Walls of Pontevedra

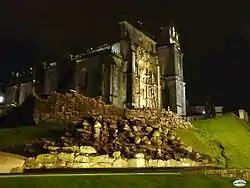
Remains of the ramparts next to the Basilica of Saint-Mary Major

The first walled enclosure would include the area around the basilica of Saint-Mary Major. Its first expansion could be linked to a phase of generalised growth of urban centres linked to the fishing world, since in 1229 Pontevedra was granted the privilege of drying hake and selling it by sea and land throughout the kingdom and outside it, and in 1238 the town was also granted the exclusive right to manufacture fish oil. A new parish, St Bartholomew's, was created, accommodating more people and increasing the fortified area, transforming the original almond-shaped layout into an almost circular one.